Capitoul

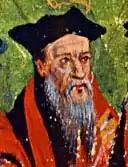
A 1562 portrait of the capitoul Jean Alies in his robes of office.

The Capetians accepted the need to preserve some local traditions, and the capitouls were charged with presenting lists of Toulouse's privileges and laws, which the king then accepted or rejected. The town's new charter preserved the right for citizens to elect a town council of 24 "capitouls"; this number was subsequently reduced to eight by the 15th century. Major decisions of the town—including legal and economic questions—were decided by the Capitoulate, as well as the patronage attendant on their control of more than a hundred civic positions. In the late 13th century, the capitouls regulated the town's guilds, with the power to nominate and depose their bailiffs. They also directed the town's 400 or so ward heelers. In October 1283, Philip III accepted that the capitouls would administer civil justice within the city and its surrounding seneschalty; questions of canon law continued to be determined by the bishop's court and some oversight was given to the king's seneschal, but the capitouls' deliberations were normally free of interference by the king's judges. They secured the city's grain supply, which frequently brought them into conflict with the large landowners represented in the Toulouse Parliament. The capitouls also purchased freedom from royal taxation and an exemption from royal garrisons within the town walls, liberties confirmed by in 1495. They participated in the city's general processions, mass parades through the town organized for the high holy days, various civic occasions, and at times of collective danger. The outgoing capitouls were also responsible for drafting the town annals, an account of municipal affairs during their year in office. These records, also known as the Twelve Books, began their first entry—that for the year 1296—with a Latin poem translated in Turning as: